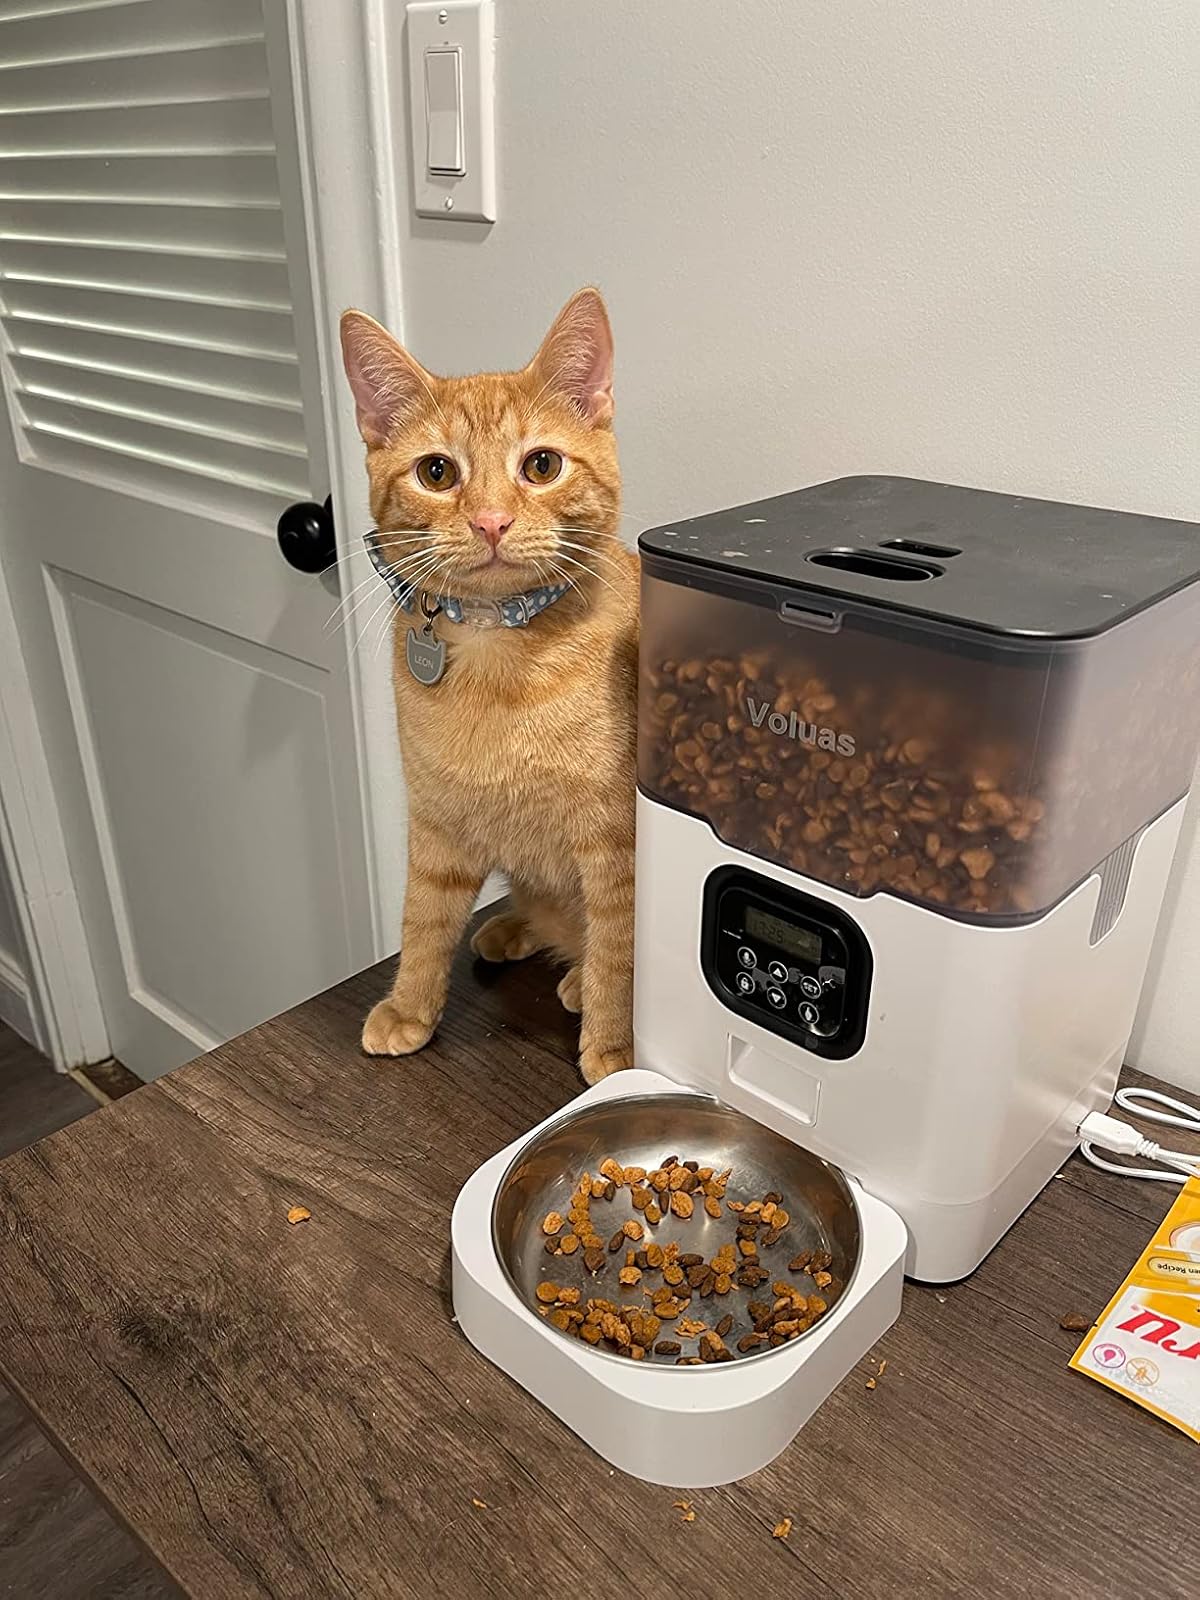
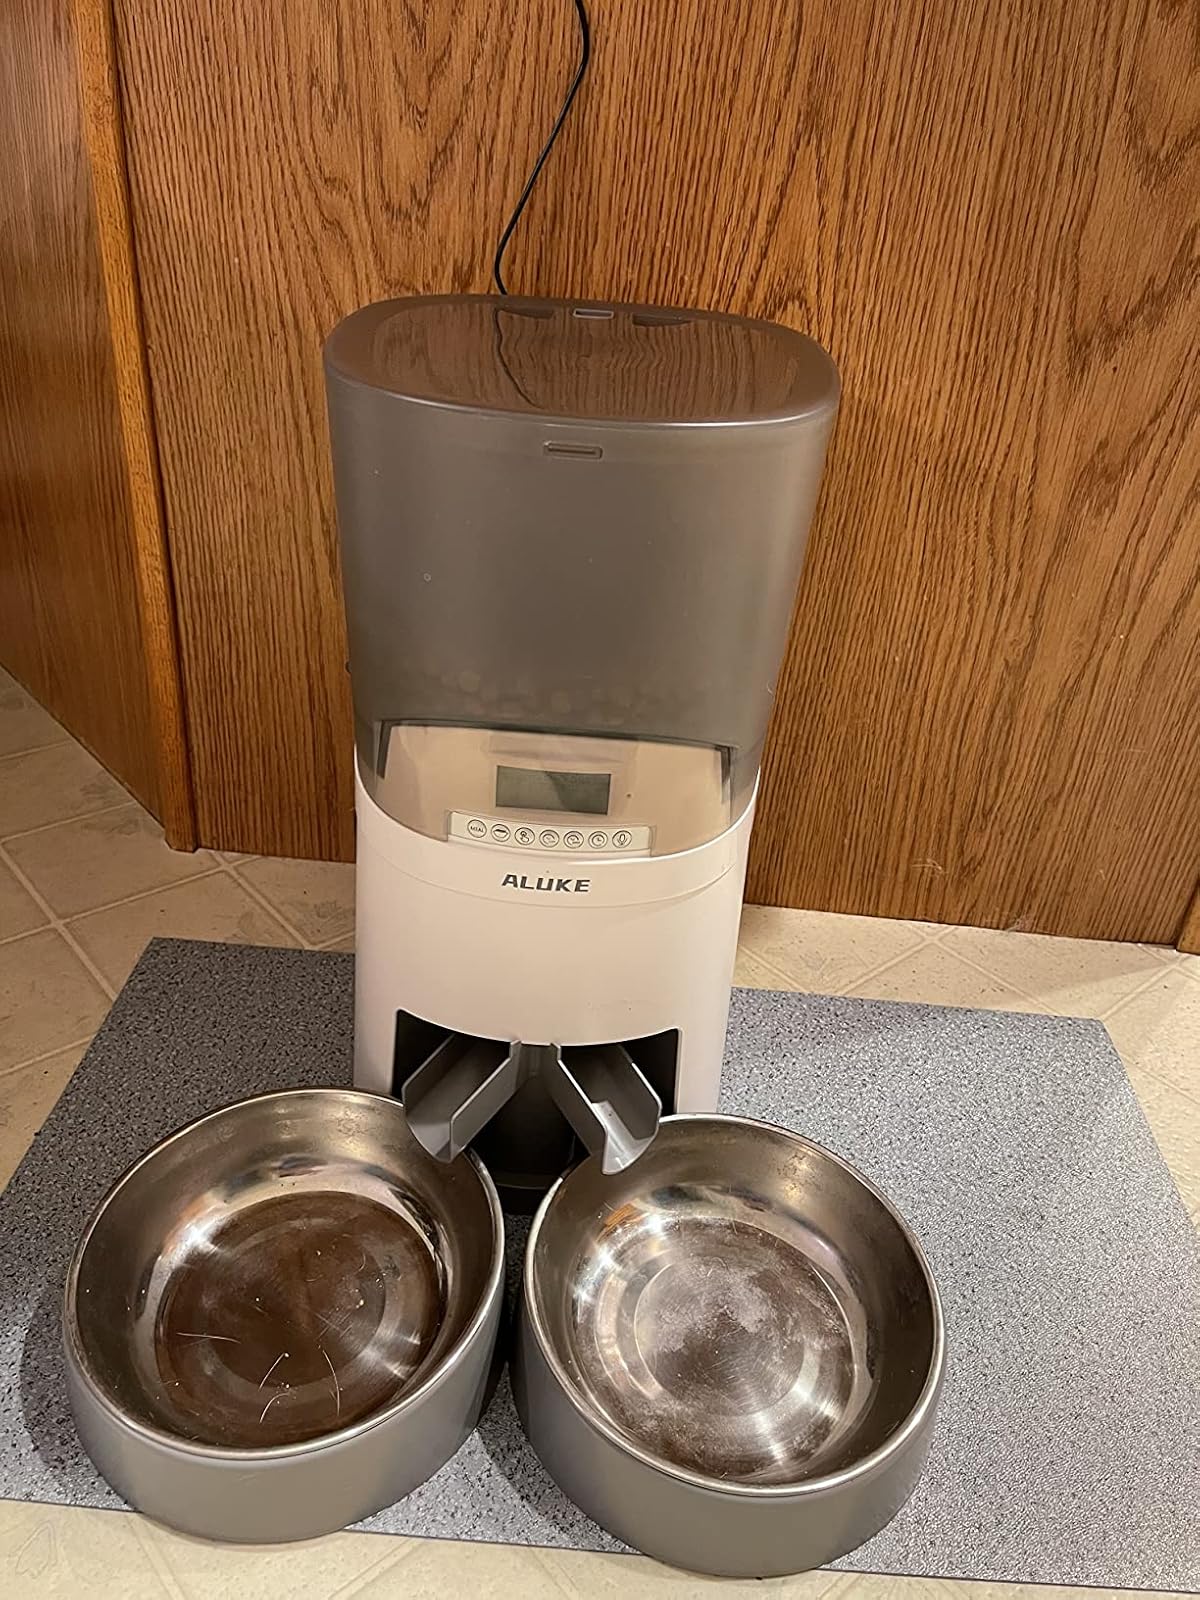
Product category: items_feeder
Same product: no